Lance Archer

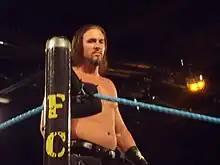
Hoyt as Vance Archer in FCW

On the November 3 episode of "ECW", Hoyt, now clean shaven and sporting both a short haircut and new attire, made his WWE debut under his Vance Archer ring name as a heel, defeating Logan Jones in a squash match. After defeating several enhancement talents over the following weeks, Archer defeated Tommy Dreamer on the December 8 episode of "ECW". Archer continued his winning streak when he once again defeated Dreamer on the December 17, 2009, episode of "WWE Superstars". On the December 22 episode of "ECW", Archer defeated Goldust in an "ECW Homecoming" qualifying match to advance to a battle royal where the winner would face the ECW Champion Christian at Royal Rumble for the ECW Championship. He then started a feud with Shelton Benjamin, which saw Archer lose to him via disqualification on the December 31 episode of "Superstars". However, Archer's unpinned streak was left intact. On the January 12, 2010, episode of "ECW", Archer was unable to win the "Homecoming Battle Royal" as he was eliminated by Benjamin. The next week on "Superstars", Archer was defeated by Benjamin, thus breaking his streak of not being pinned. The two continued to exchange victories, as Archer defeated Benjamin on the February 2 episode of "ECW" while Benjamin defeated Archer in a no disqualification match the following week. at WrestleMania XXVI, Archer competed in a 26-man pre-show battle royal where he was eliminated.